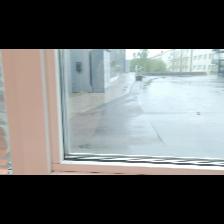
Label: NonHuman